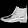
Label: Ankle boot